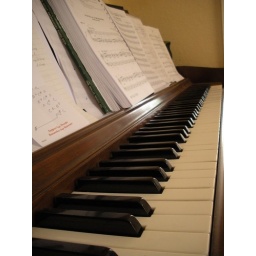
Best seat in the house